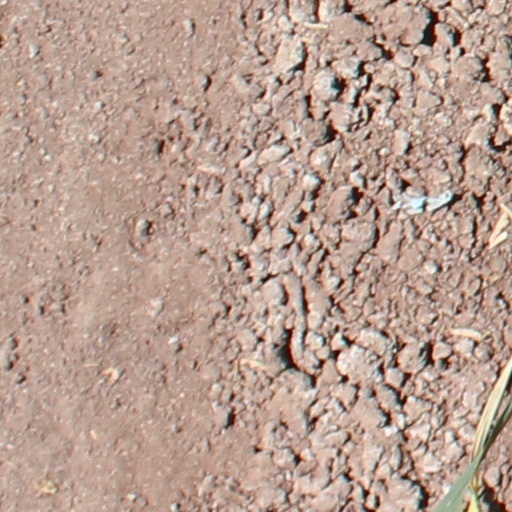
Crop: wheat